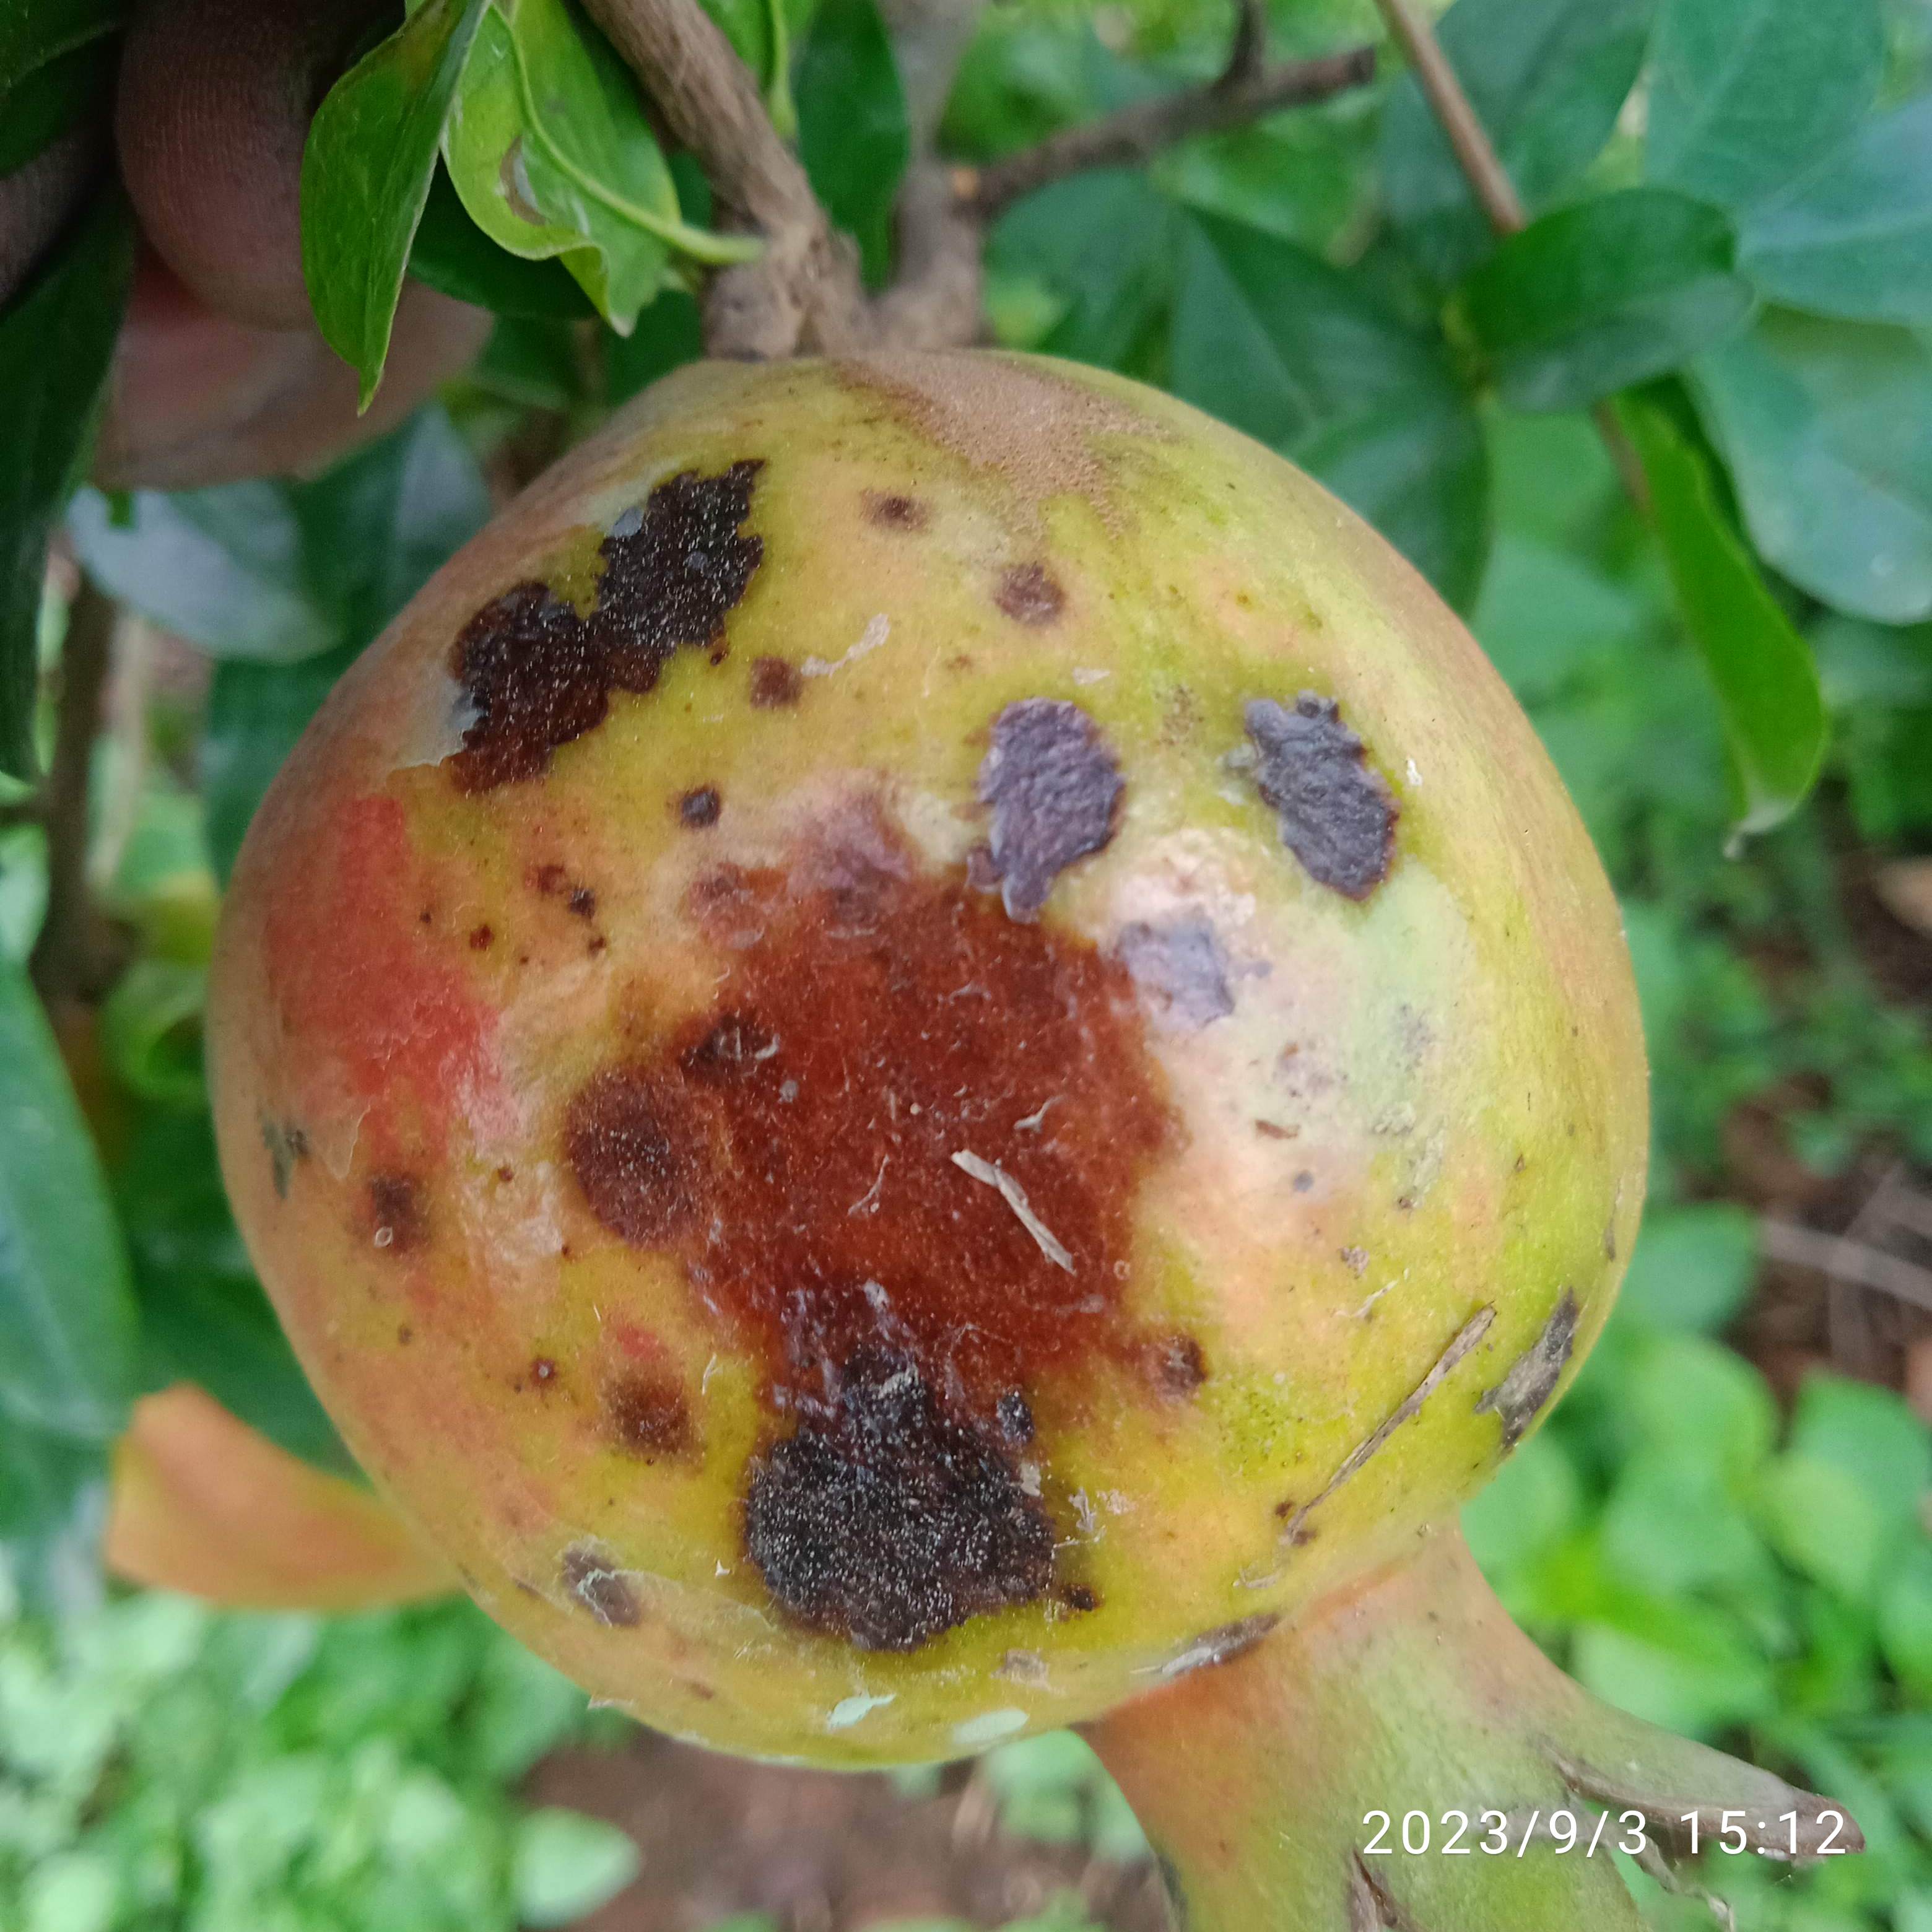
Label: Anthracnose